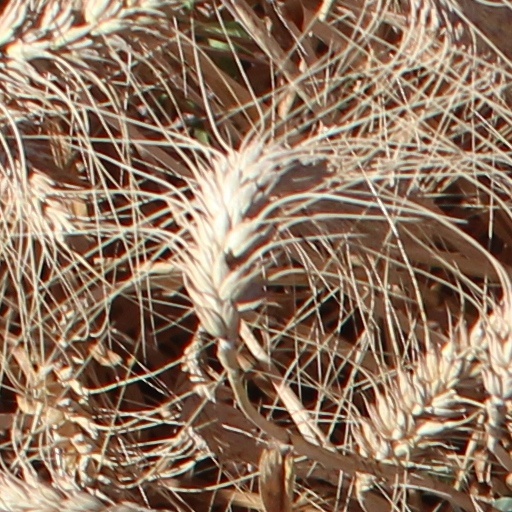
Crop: wheat